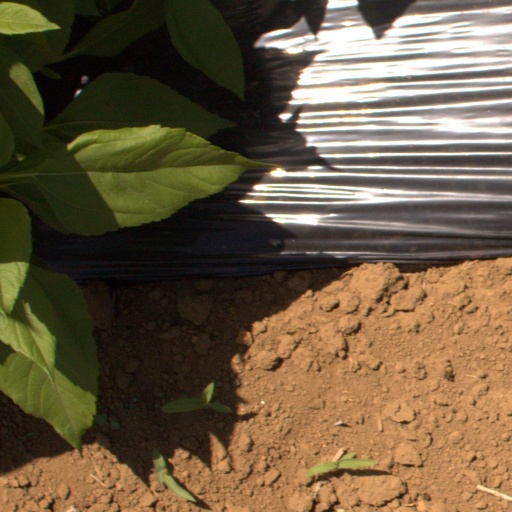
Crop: Jerusalem artichoke